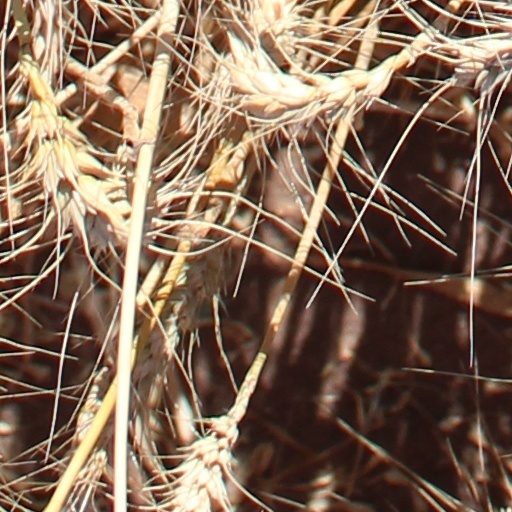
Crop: wheat